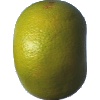
Label: Pomelo Sweetie 1